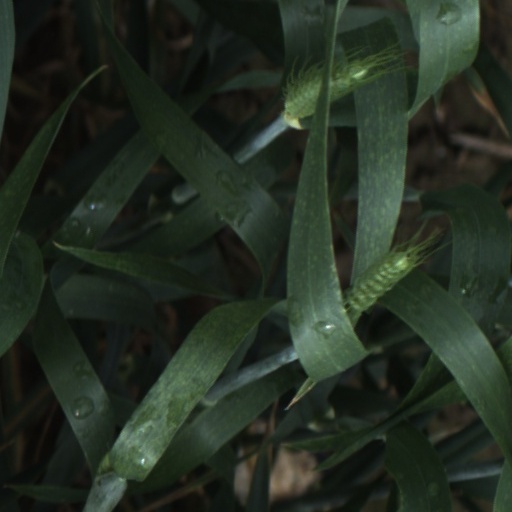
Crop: wheat